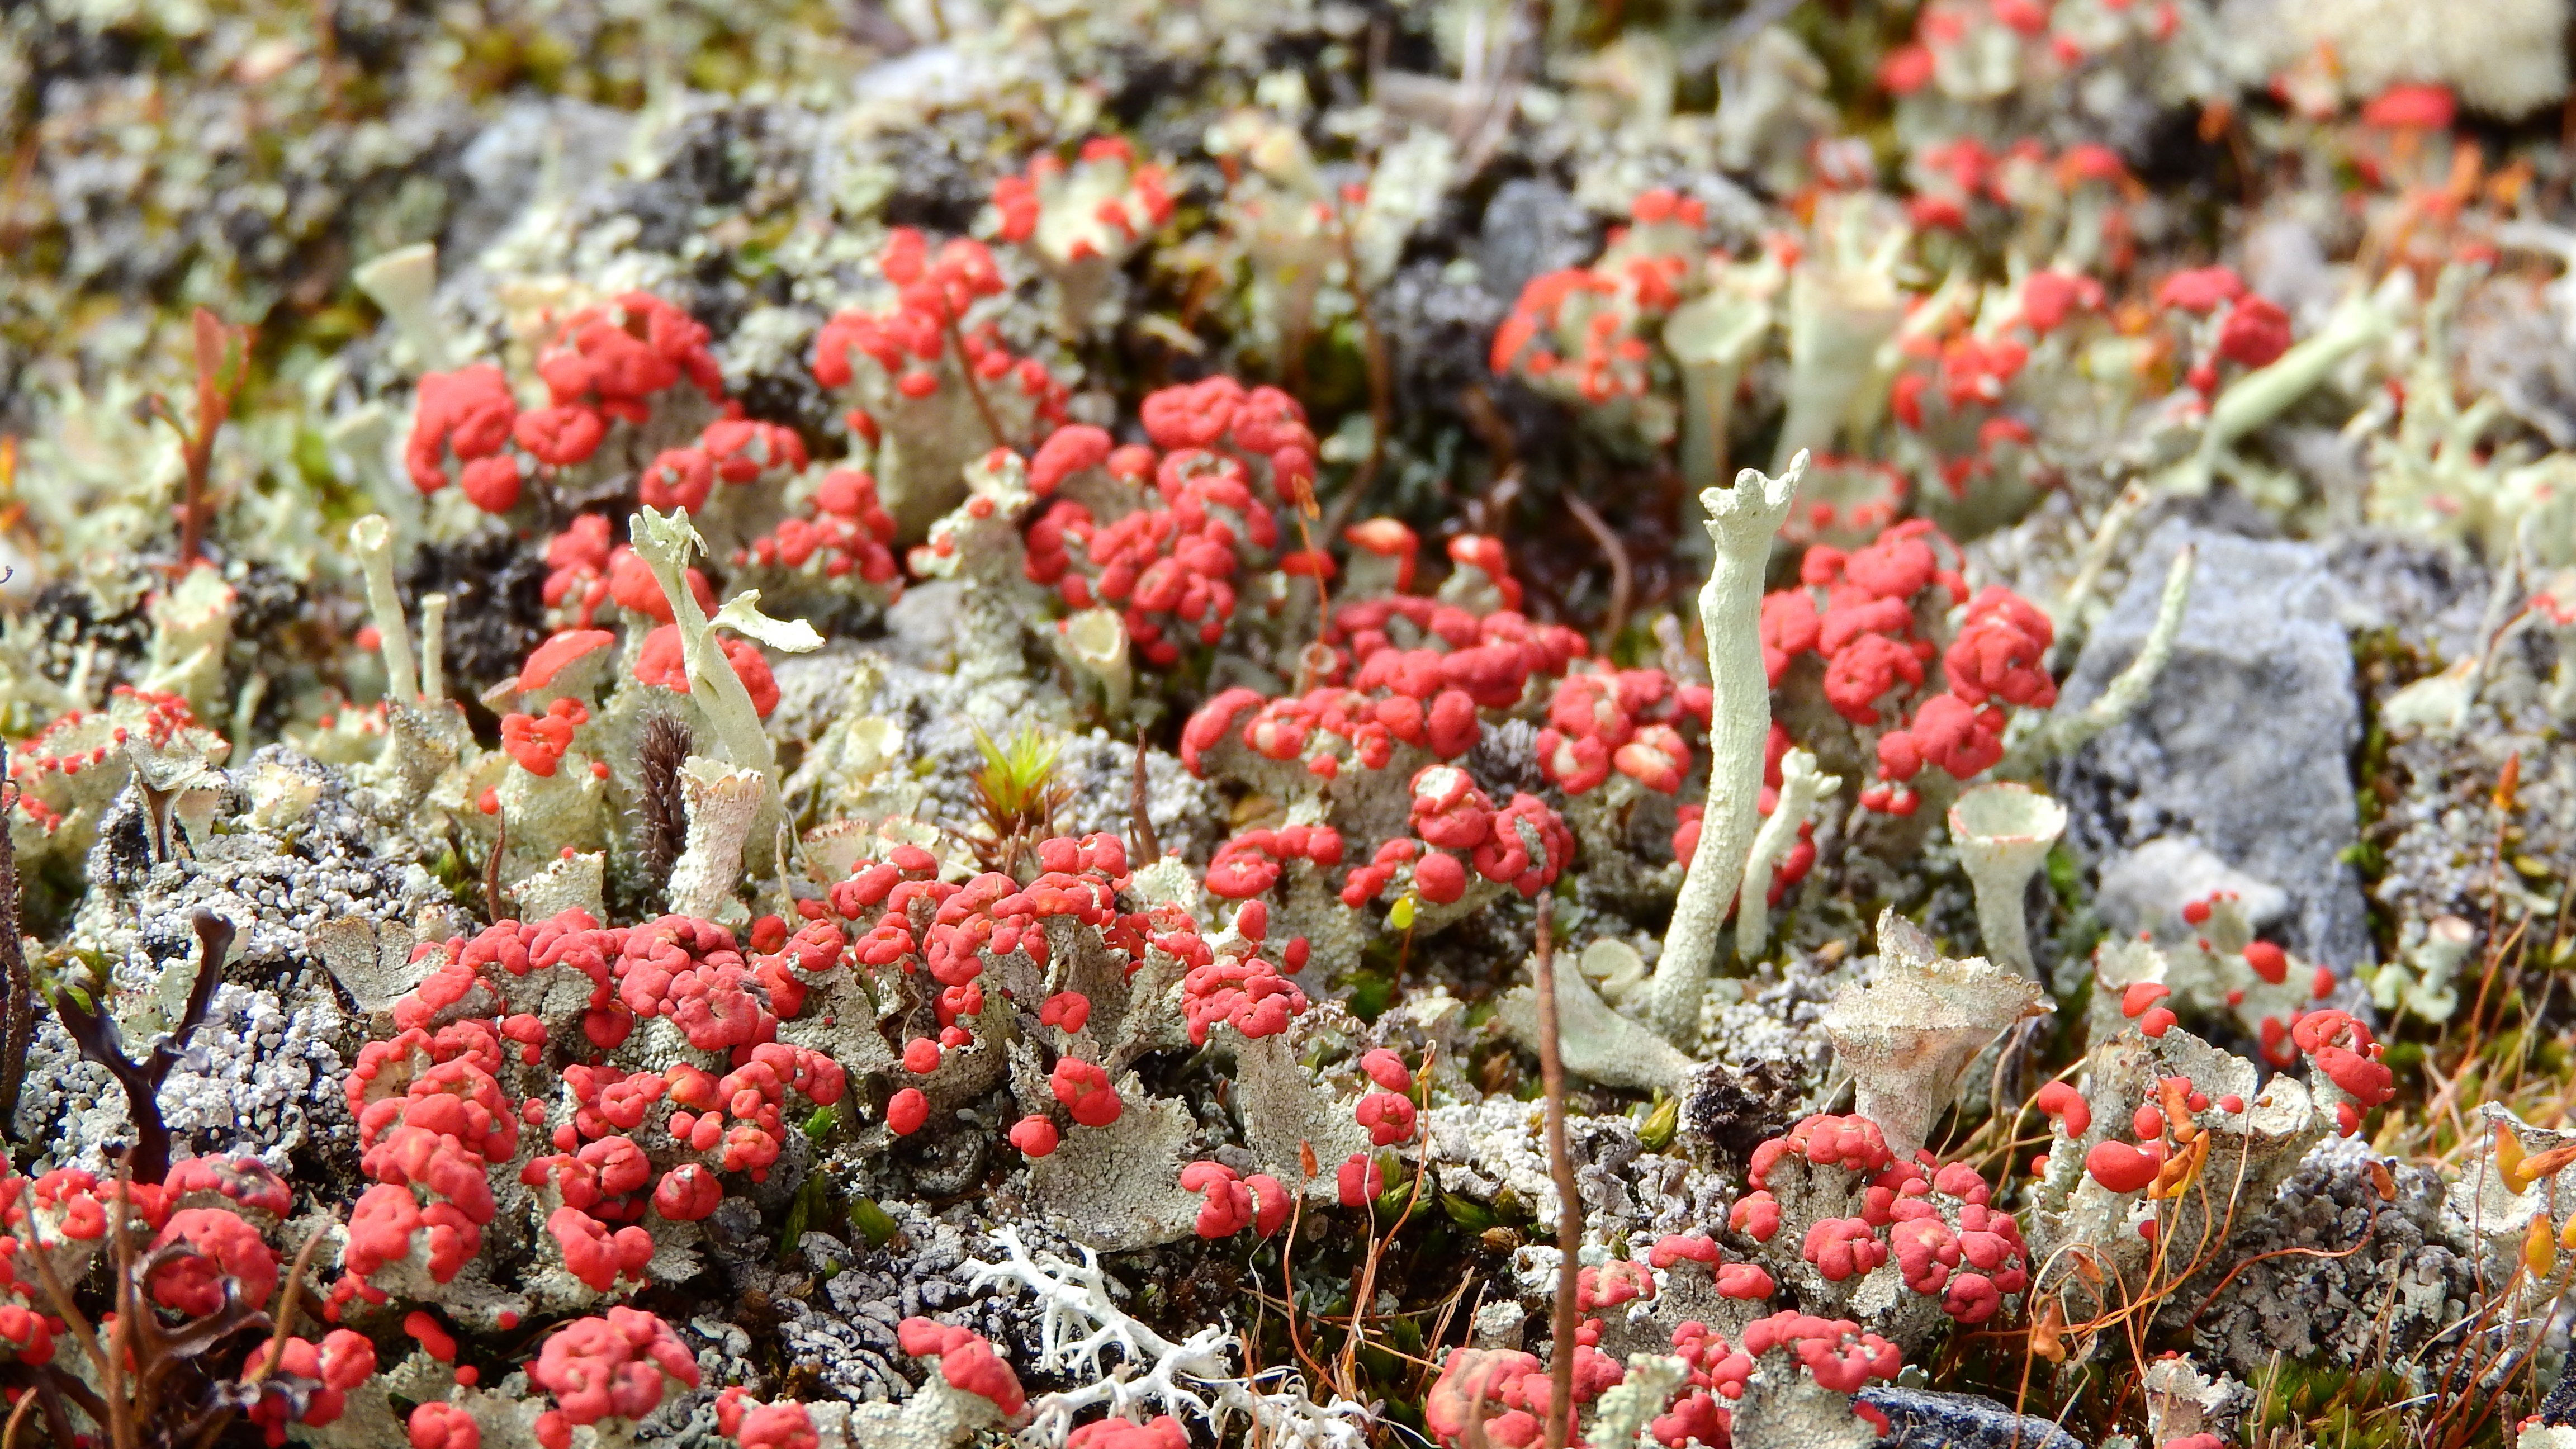
plant, ground, leaf, flower, land, food, produce, autumn, flora, wildflower, lichen, mountains, shrub, sweden, detail, tundra, flowering plant, s nfj llet, annual plant, land plant